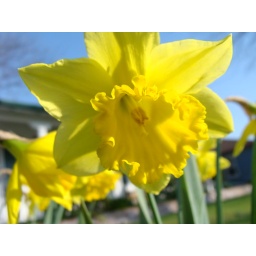
some flowers around my house